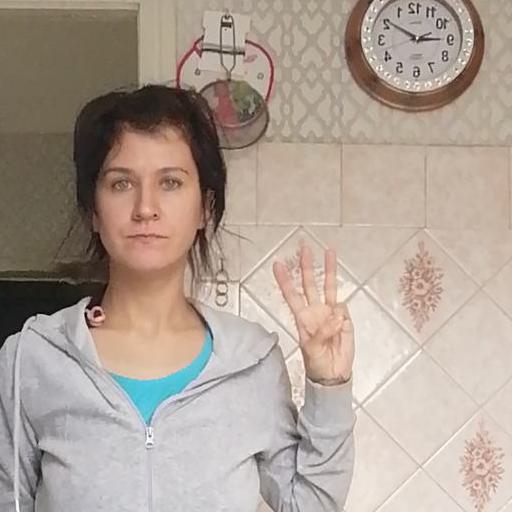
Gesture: three